Charlestown High Bridge

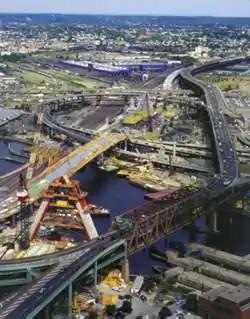
The Charlestown High Bridge (lower right) has been replaced by the now-complete Zakim Bunker Hill Bridge (center)

The Charlestown High Bridge (referred to as the John F. Fitzgerald Bridge on old AAA Tourbook maps) spanned the Charles River in Boston, Massachusetts and was part of I-93/US 1 at the north end of the Central Artery.